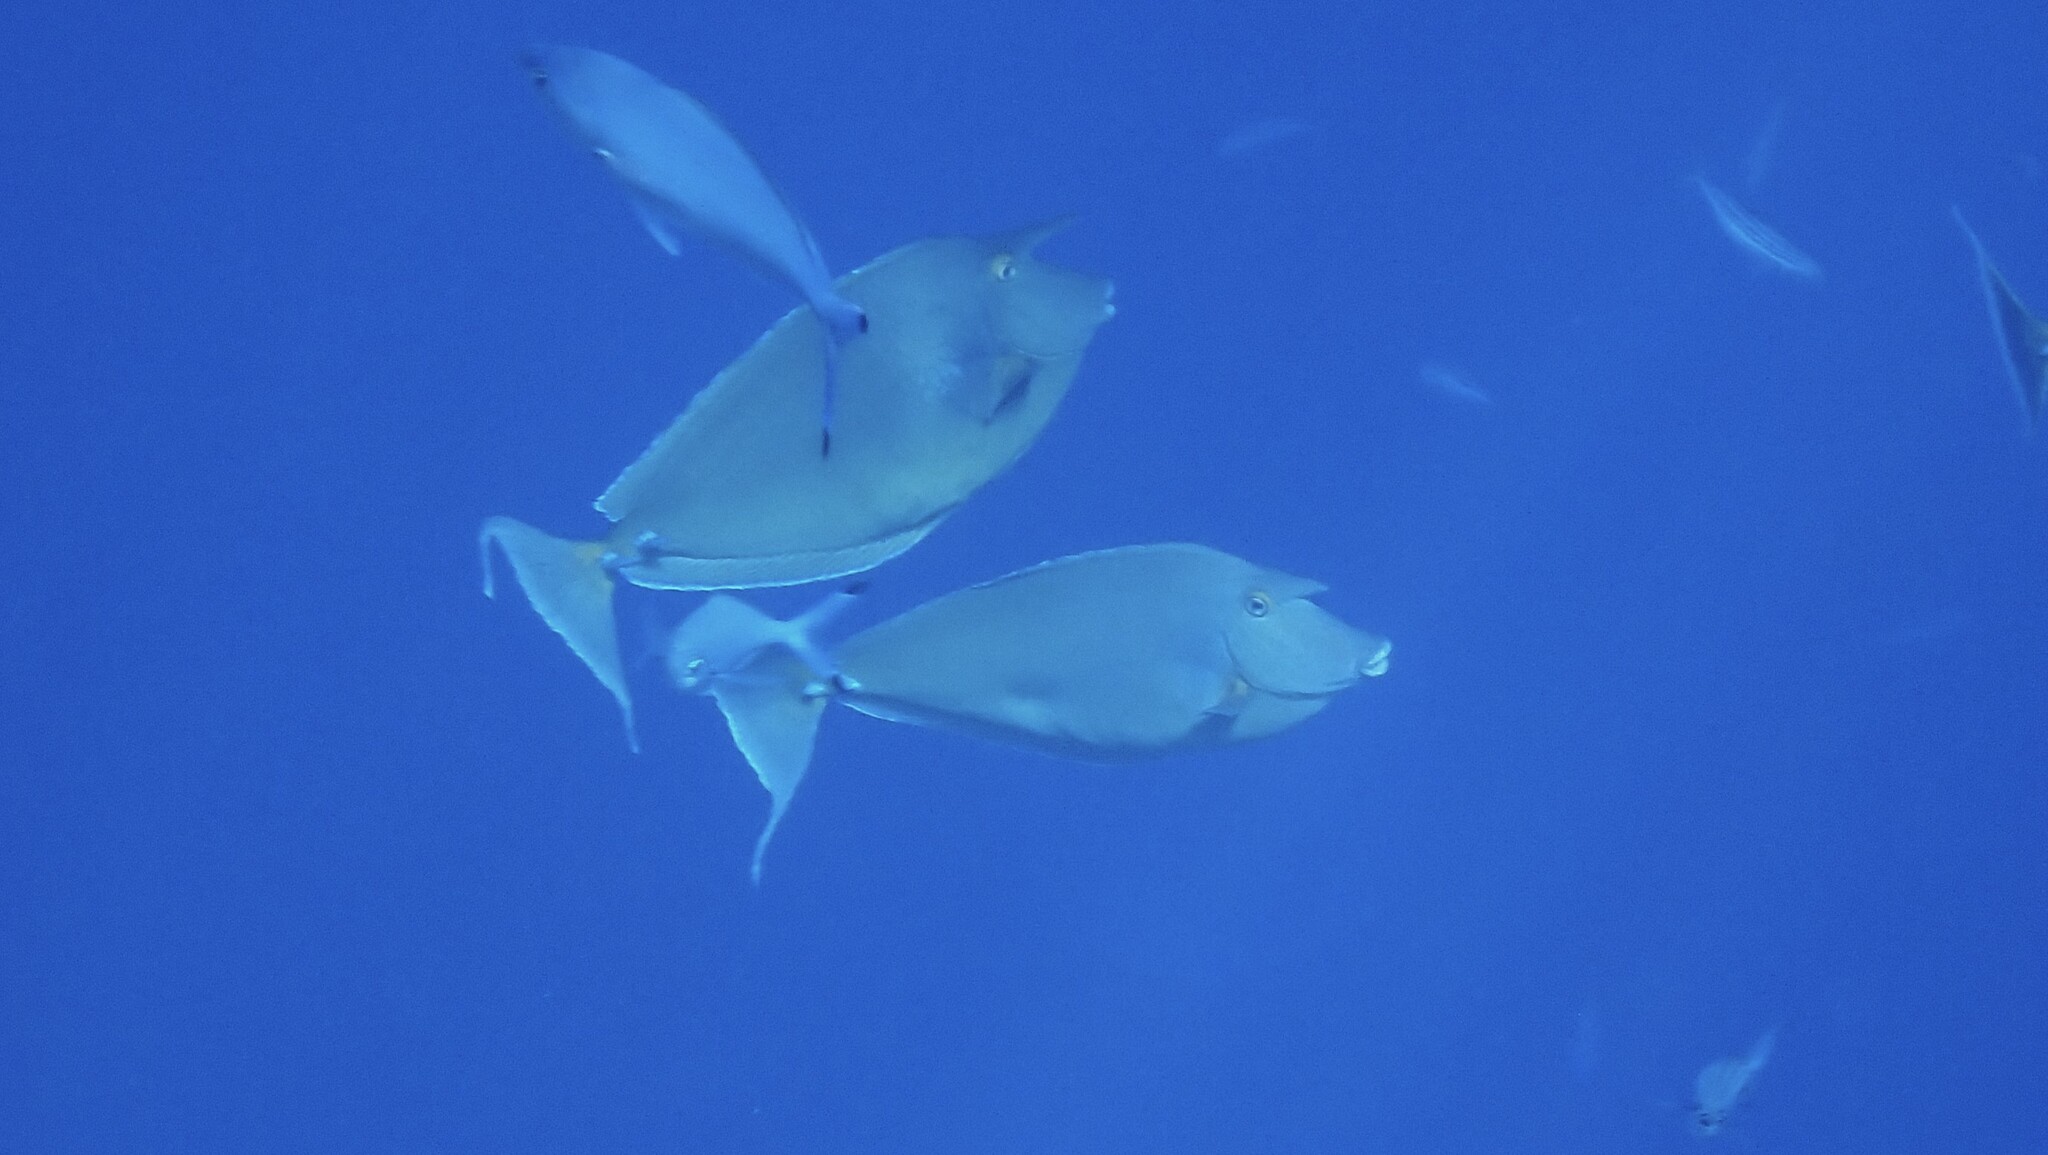
Naso unicornis (Bluespine Unicornfish)